Lexington Alarm

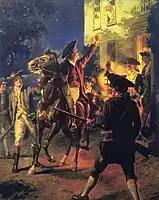
Hy Hintermeister (either John Henry or his son Henry), "Revere arousing Hancock and Adams"

At about 10:00 p.m., the night of April 18, 1775, Joseph Warren asked Paul Revere to contact John Hancock and Samuel Adams in Lexington about the movement of British troops. Warren and Hancock were members of the Committee of safety and Revere had been watching the British troops movements as part of a committee of Boston and delivered messages for the Committee of safety. Warren also asked William Dawes to ride to Lexington.